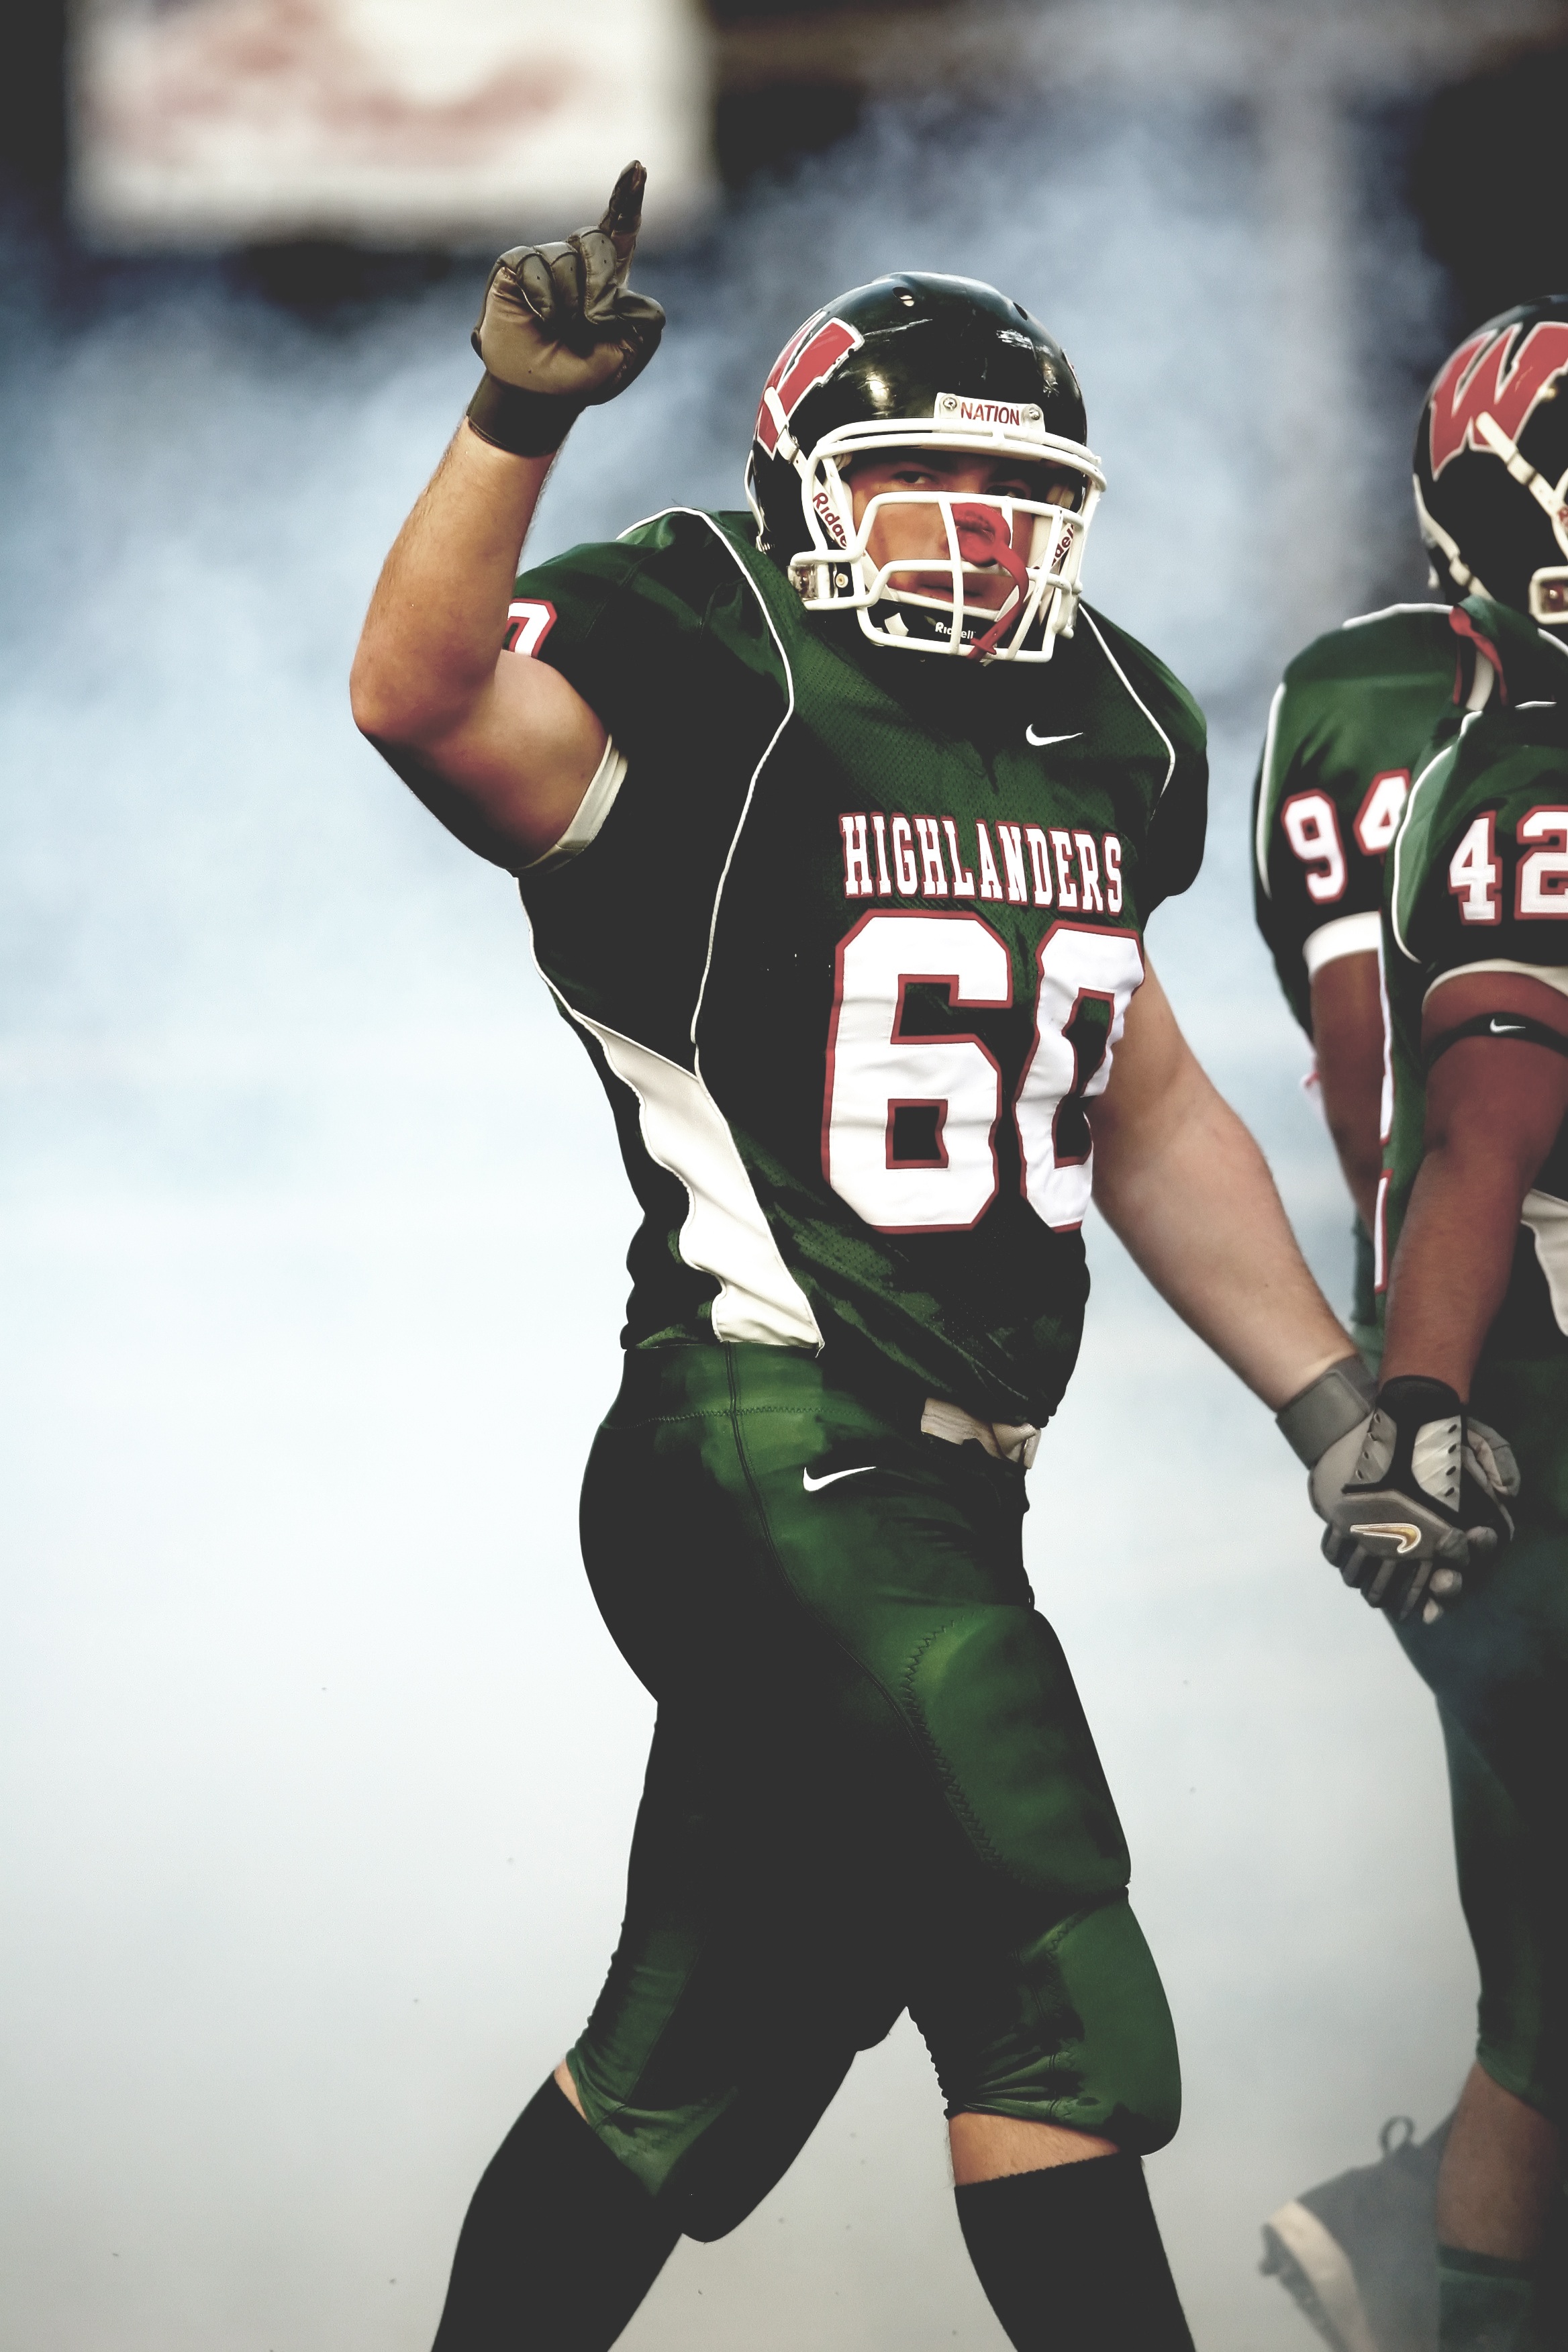
sport, game, finger, athletic, soccer, clothing, football, player, outdoors, competition, team, one, american football, sports, helmet, uniform, teamwork, competitive, texas, athlete, texan, american football player, padding, confidence, lineman, football equipment and supplies, gridiron football